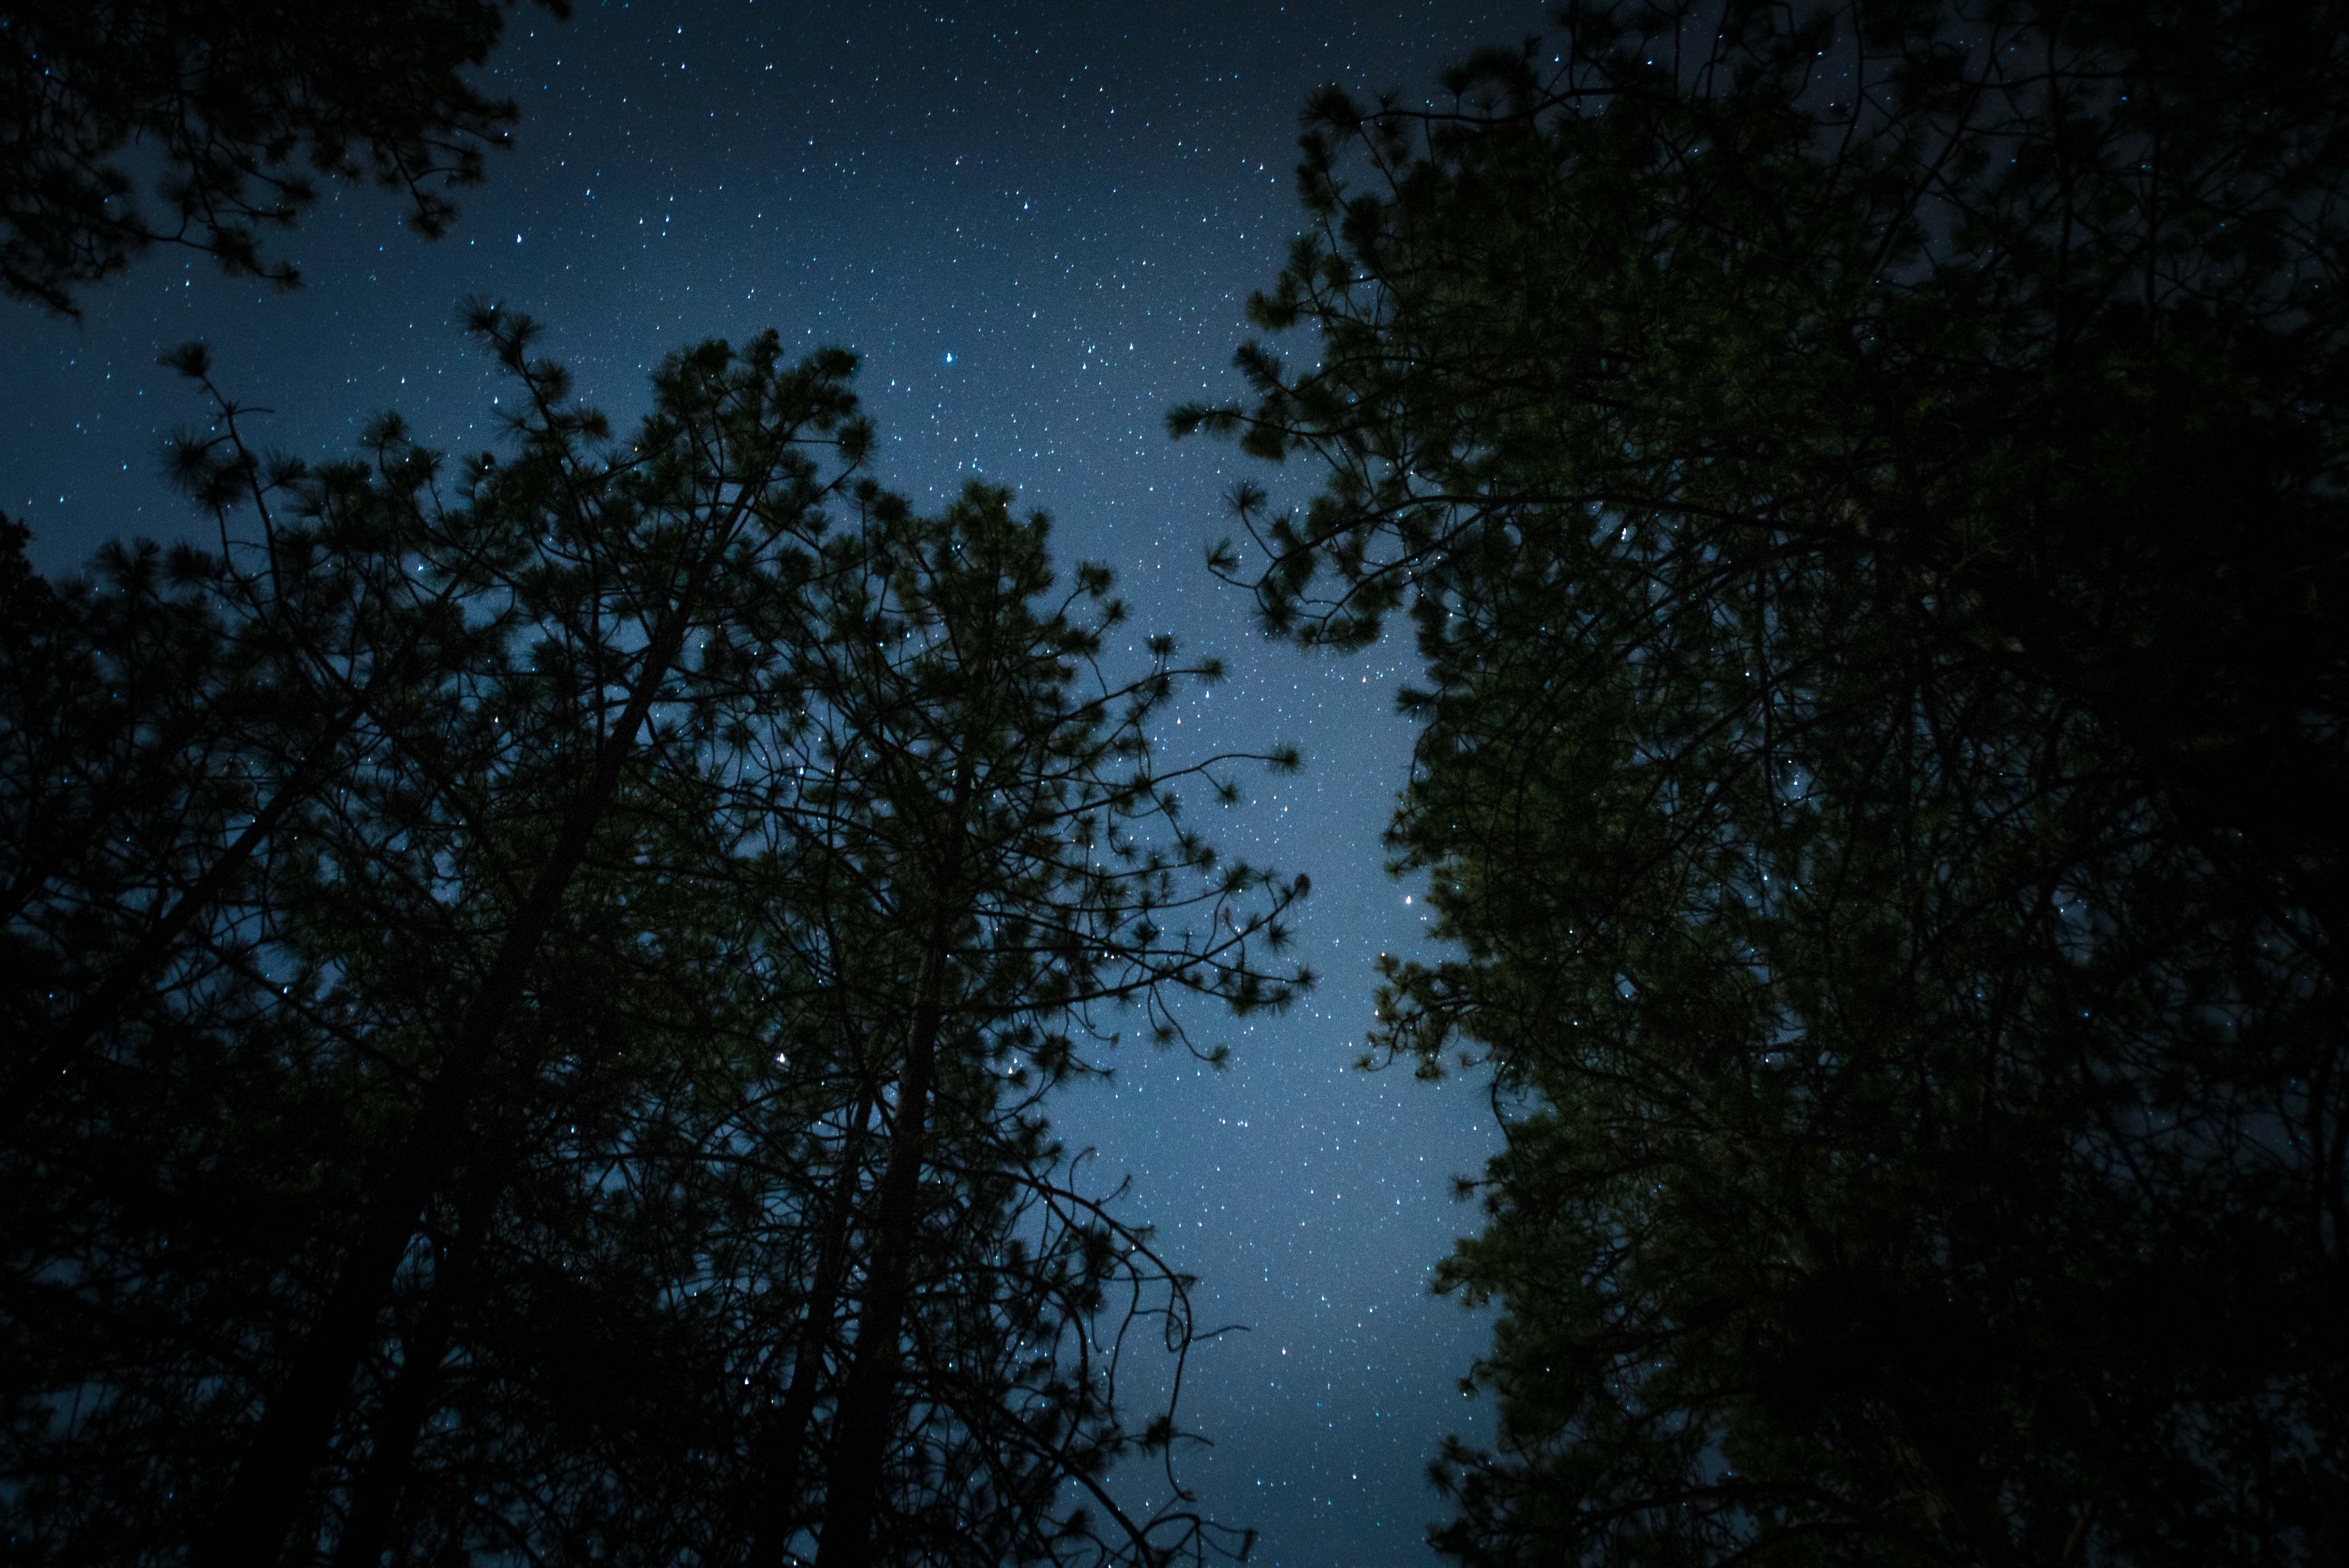
tree, nature, forest, branch, silhouette, light, cloud, sky, night, sunlight, morning, leaf, atmosphere, evening, reflection, darkness, moon, moonlight, trees, stars, screenshot, astronomical object, atmospheric phenomenon, computer wallpaper, low angle photography